Chirlane McCray

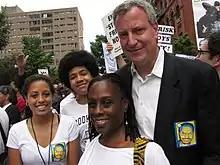
McCray with spouse, Bill de Blasio, and their two children.

In 2004, McCray left Thompson's office to work in the private sector. She worked for five years at Maimonides Medical Center. She also worked for Citigroup in its public relations department for six months before deciding it was "not a good fit". During her husband's campaign for mayor of New York City in the 2013 election, she edited his speeches and helped interview candidates for staff positions.